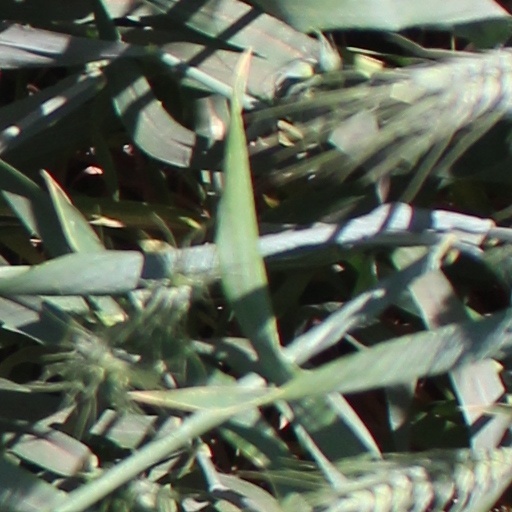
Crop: wheat